BBC Hausa

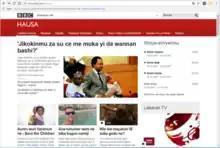
BBC Hausa website in 2017.

With the advent of digital means of communication, listenership through traditional radio sets have been steadily declining since the 1990s.